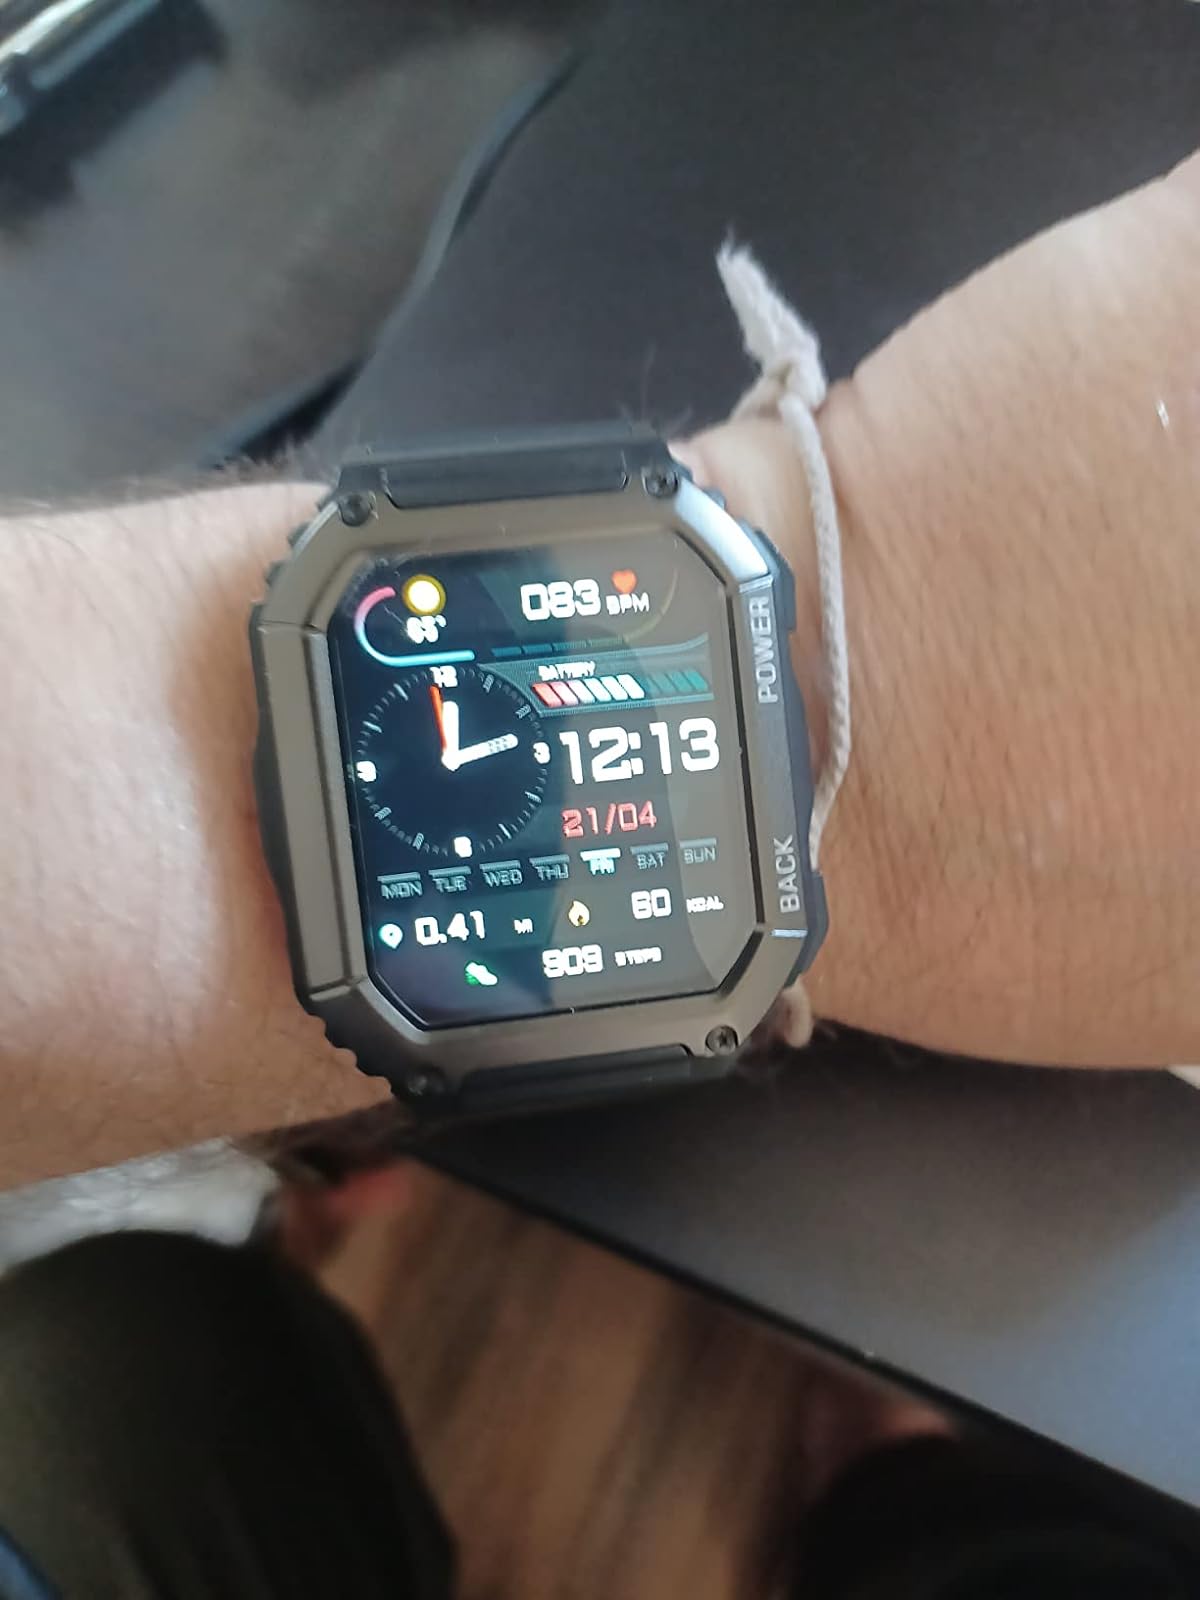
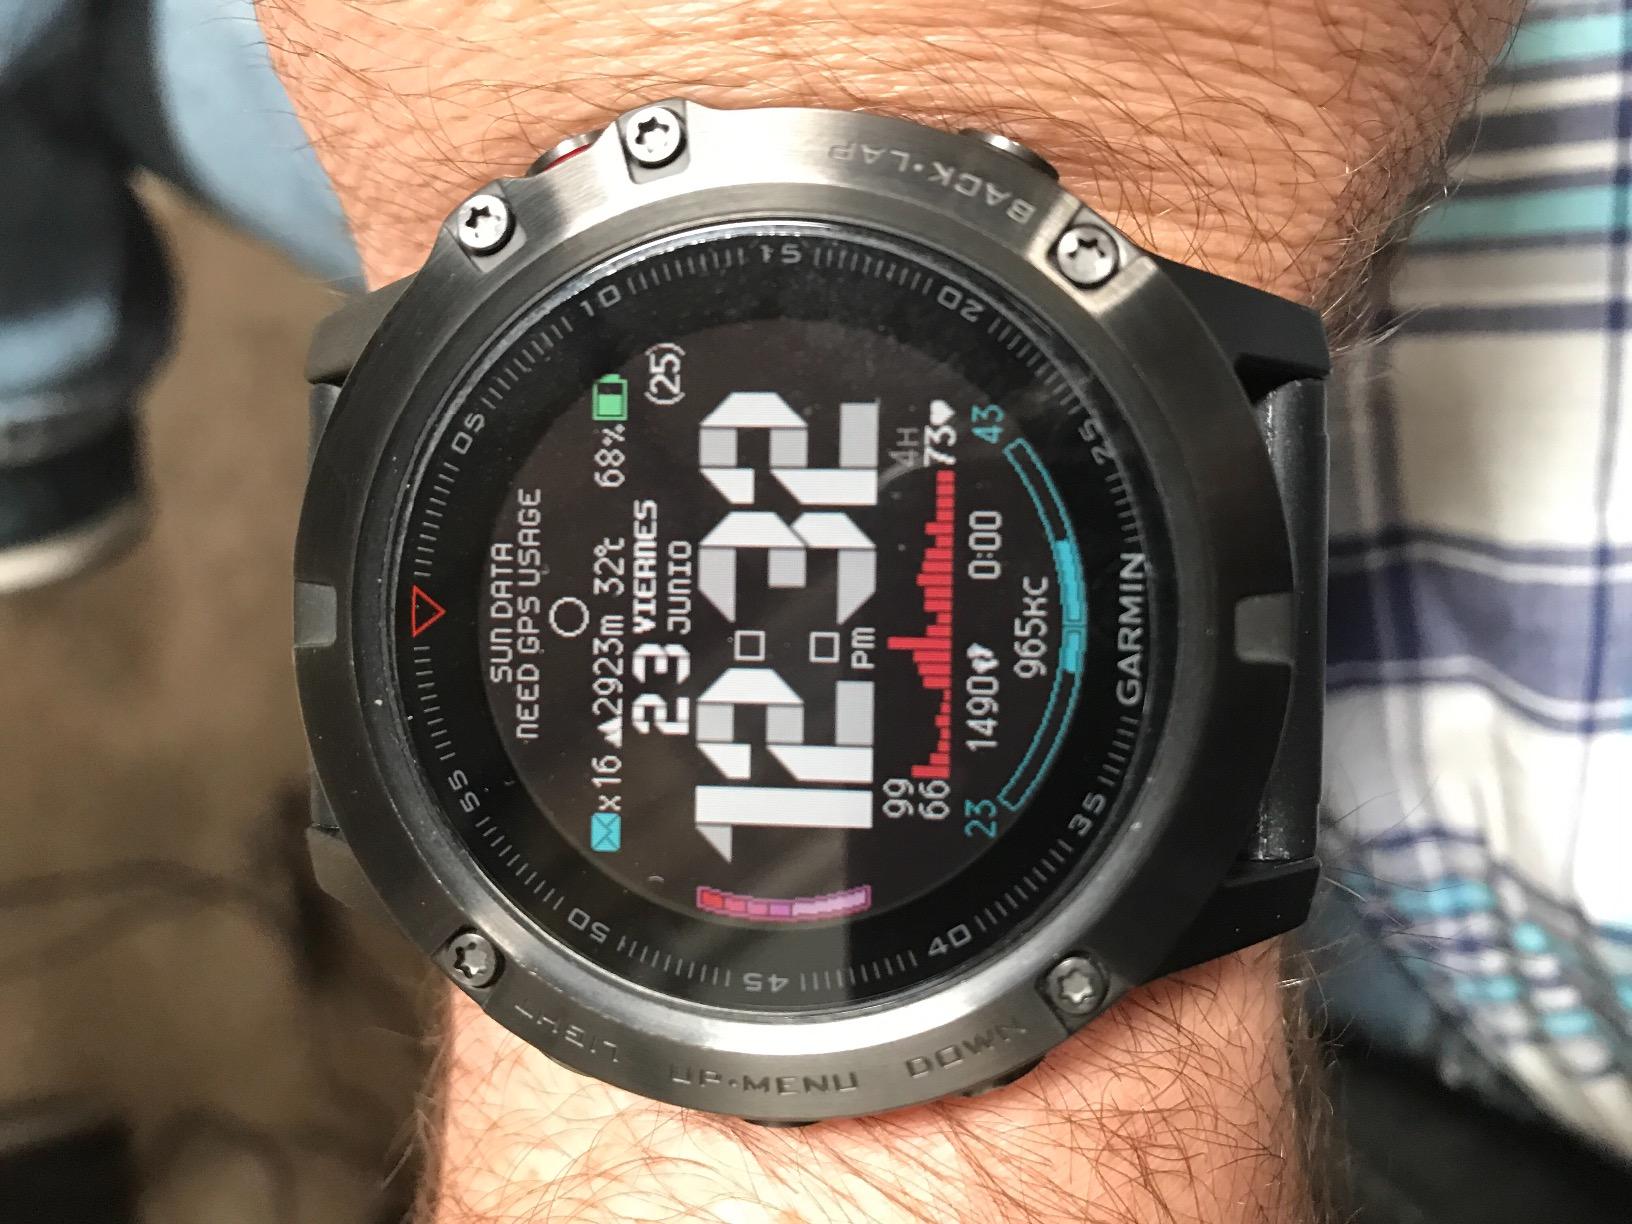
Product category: smartwatch
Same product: no